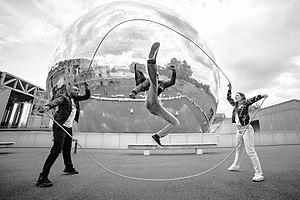
Photo de Double Dutch de The Ropestylers prise par le photographe Adrien Plaud
The RopeStylers est une équipe professionnelle spécialisée dans la pratique du Double Dutch. Le groupe a été créé en 2007. Il est le résultat d’une fusion entre des personnes qui pratiquaient déjà d’autres disciplines sportives et artistique, comme le Break Dance, la Gymnastique et le Tricking.